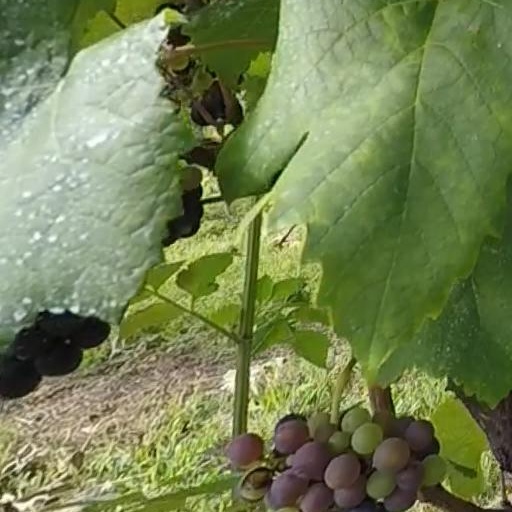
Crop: grape